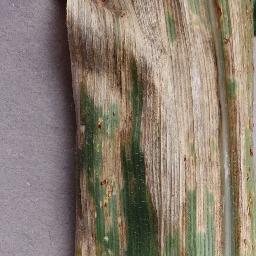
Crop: corn
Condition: (maize)_northern_blight